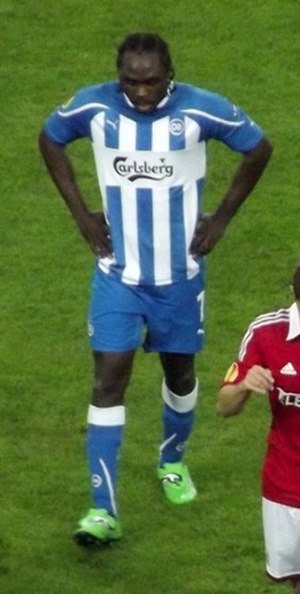
Vejle Boldklub sæson 2017-18 / Højdepunkter fra sæsonen
Peter Utaka fra sin tid i OB.
Vejle Boldklub sæson 2017-18 er Vejle Boldklub's 9. sæson i træk i den næstbedste danske fodboldrække, 1. division, og den 126. som fodboldklub. Udover 1. division, deltog klubben i DBU Pokalen.